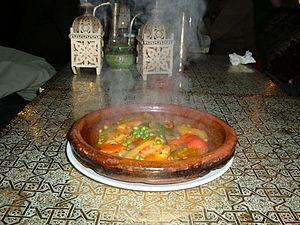
Tajine végétarien